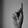
ASL letter: K